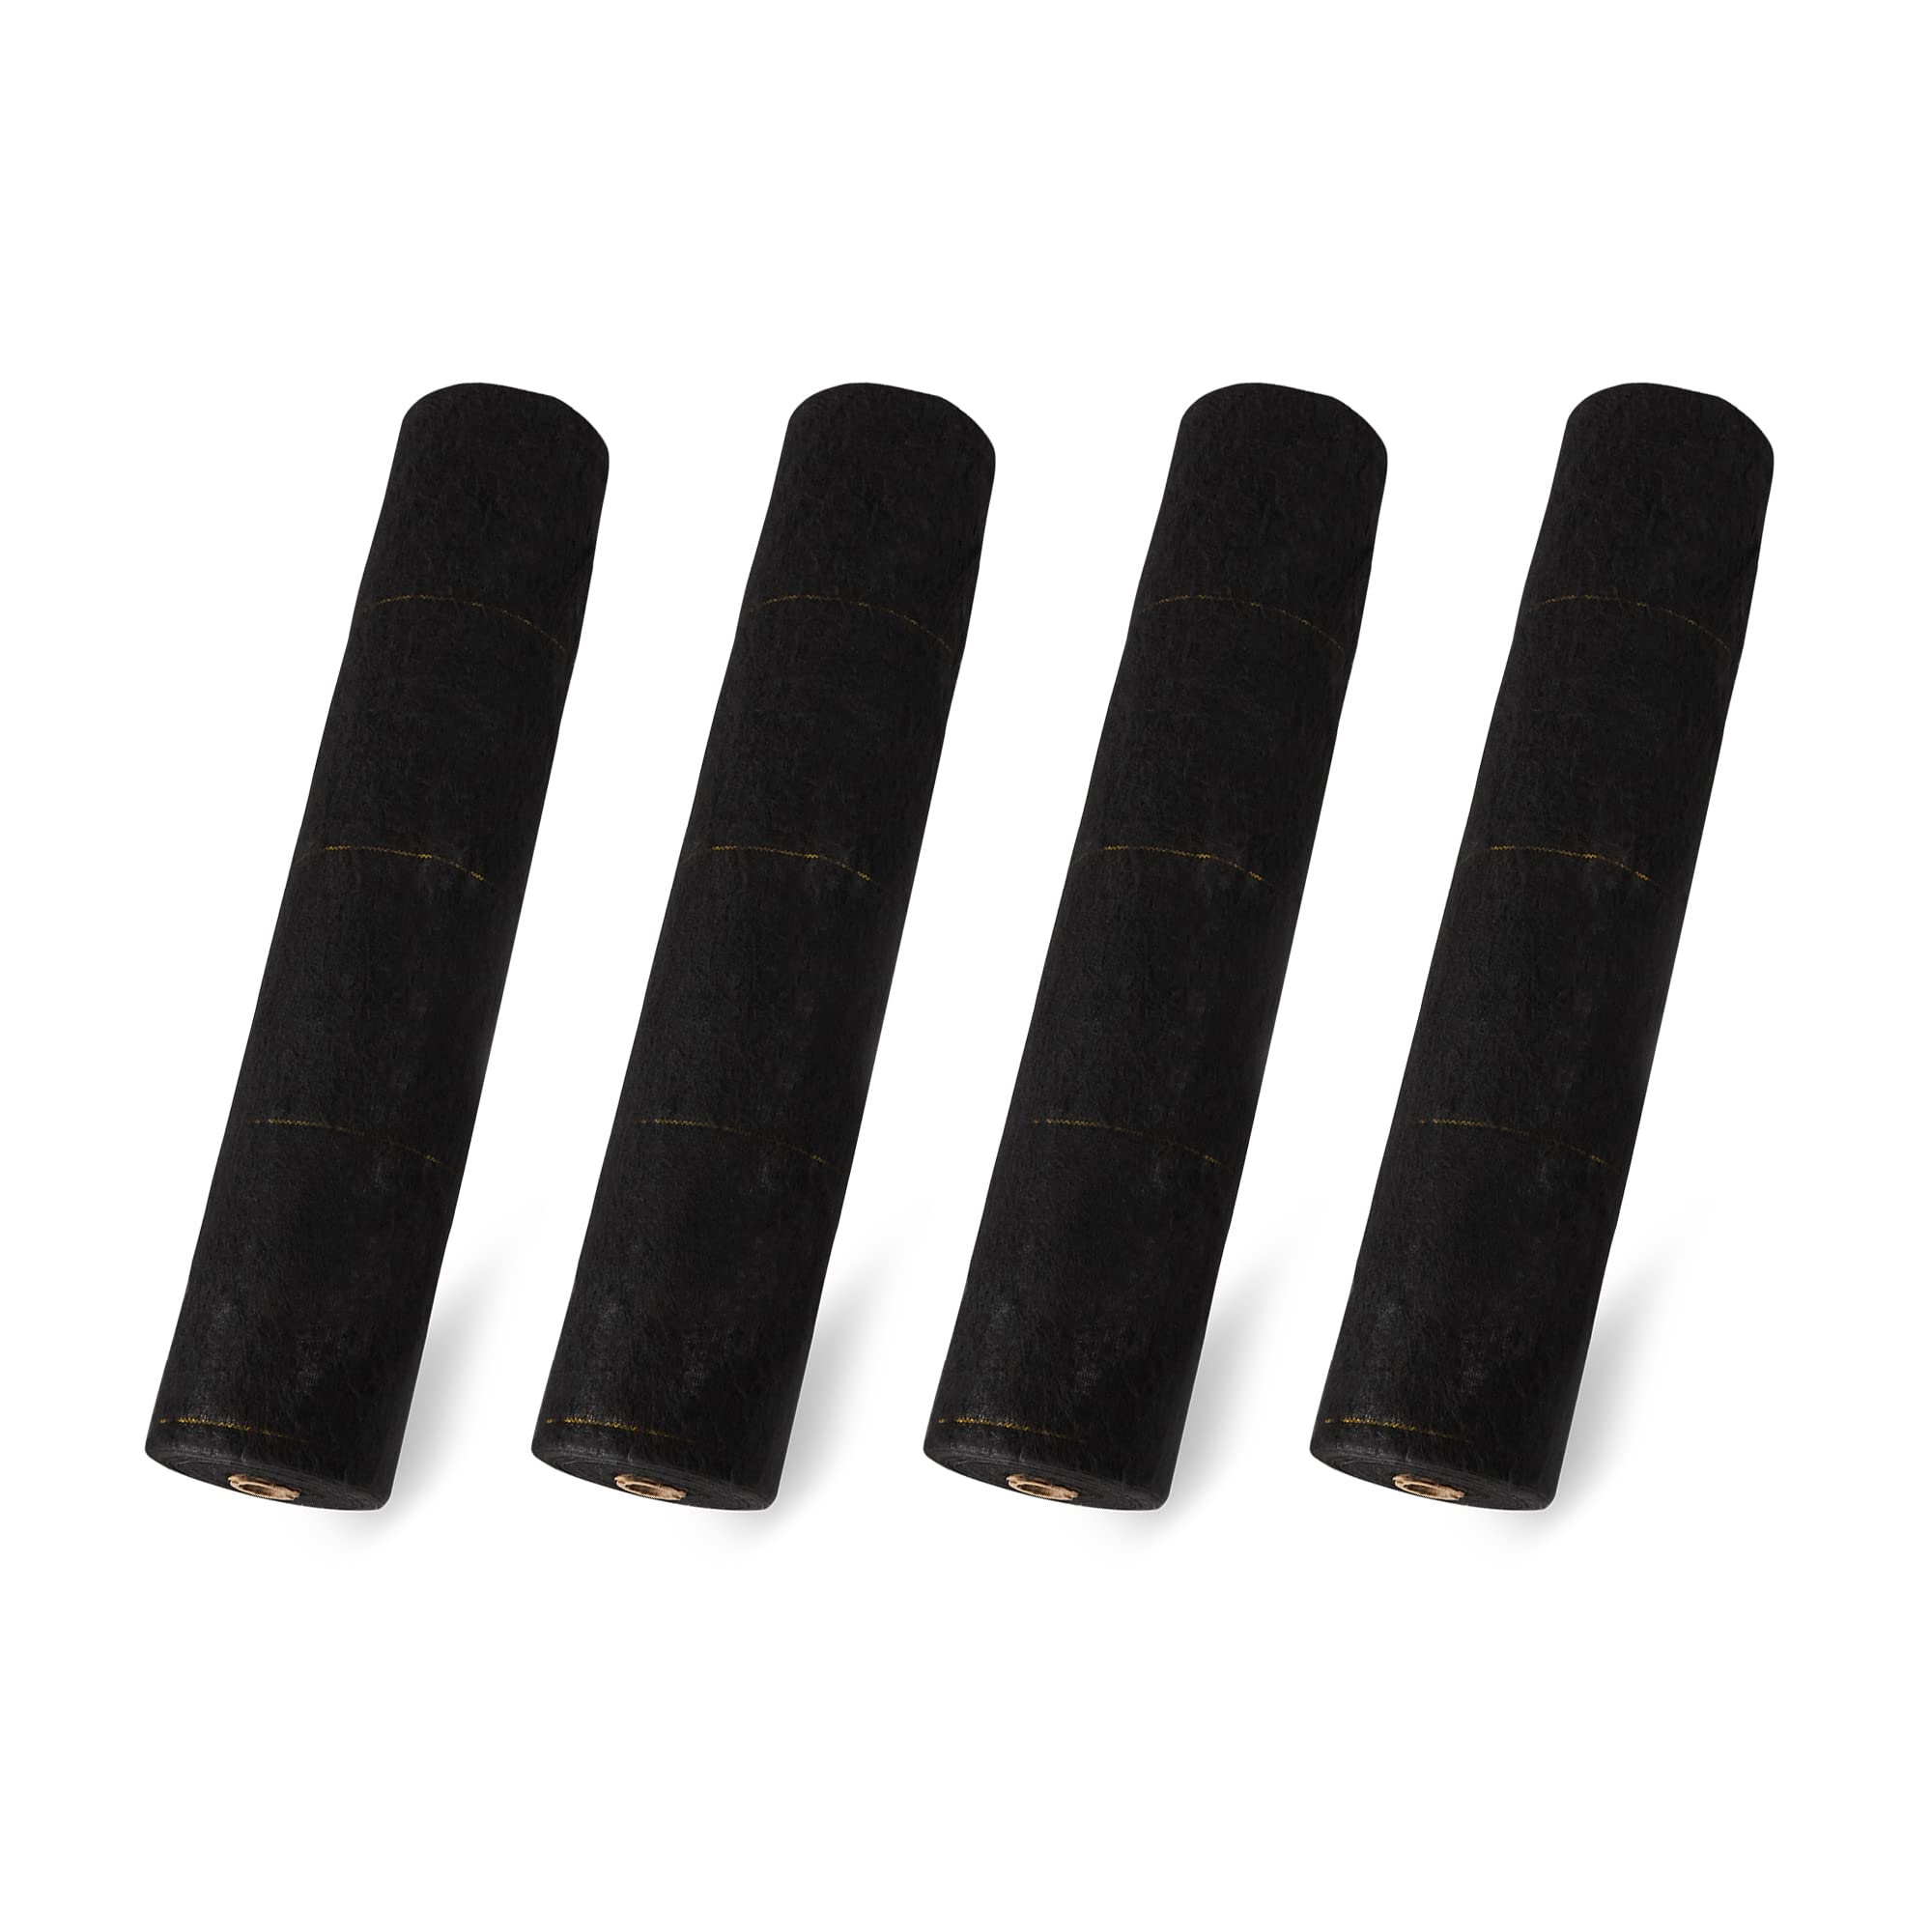
Dewitt P5 Pro 5 5-Ounce 5 X 250 Feet Commercial And Home Garden Landscape Weed Block Barrier Heavy-Duty Woven Ground Cover Fabri
Springtime Brings A Lot Of Things. Warm Weather, Fresh Smells, And A Good Mood Feeling. Unfortunately, It Also Brings Unwanted Things Like Out-Of-Control Weeds. Instead Of Battling Weeds Once They Arrive, You Can Get Out In Front Of Your Potential Weed Problem With The 4-Pack Of Dewitt 5 X 250-Foot 5-Ounce Pro 5 Weed Barrier Fabric. This Black, Needle-Punched, Polypropylene Fabric Is Designed For Professional And Commercial Use. The Barrier Fabric Has 1,250 Square Feet Of Coverage Area And Is Striped Every 12 Inches To Aid In Plant Alignment. It'S Perfect To Use Around Other Plants And Shrubbery Because It Lets The Air, Water, And Nutrients In While Preventing Unwanted Weeds From Germinating. Thanks To Its Black Color And Striped Design, It Aids In Blocking Out Sunlight And Makes It Easier To Align Next To Plants. Be Proactive With Your Commercial Or Professional Landscape And Get Out In Front Of Your Weed Problem With The 4-Pack Of Dewitt 5 X 250-Foot 5-Ounce Pro 5 Weed Barrier Fabric.
Brand: DEWITT
Category: Home & Garden > Lawn & Garden > Gardening > Landscape Fabric